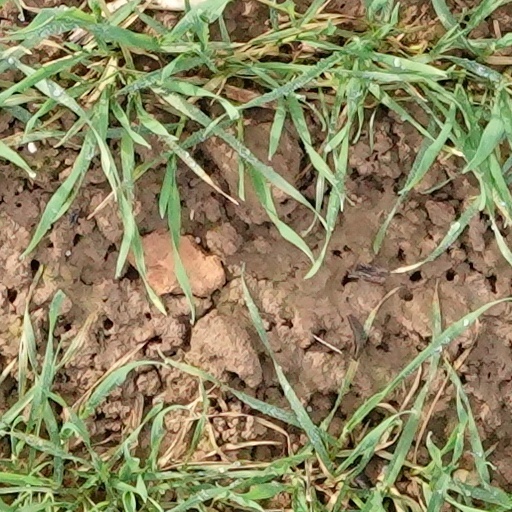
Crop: wheat